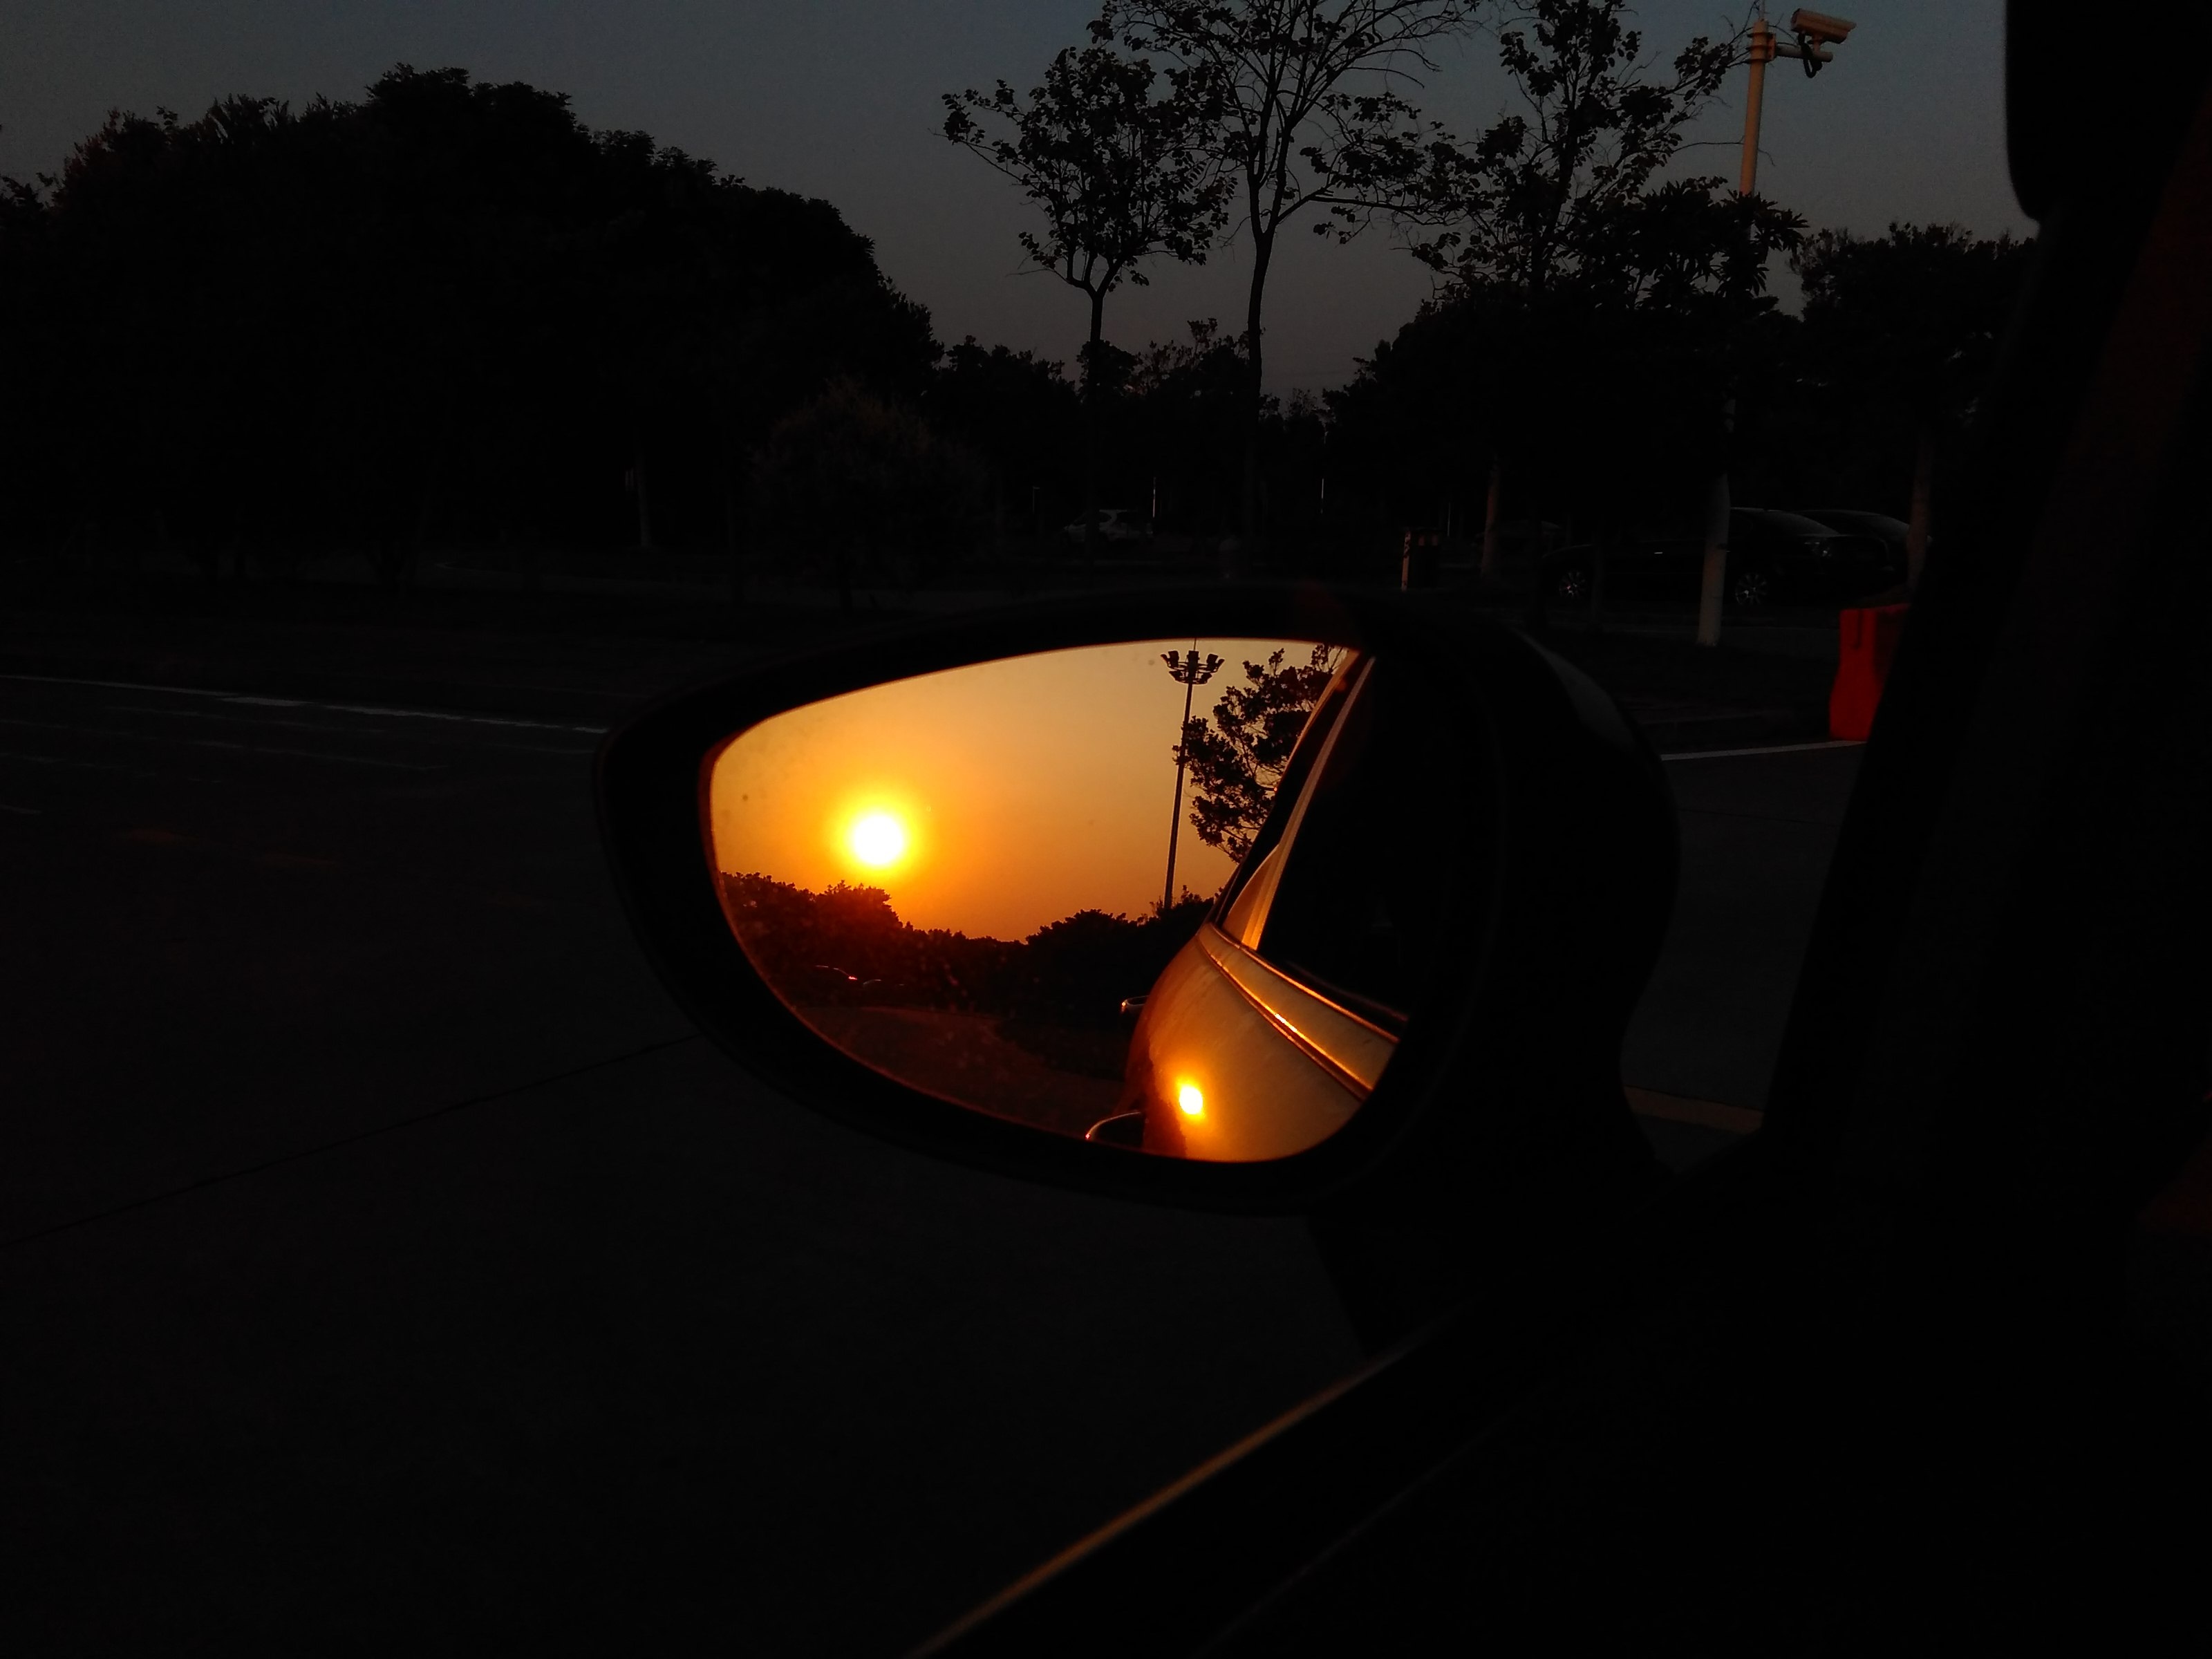
light, sunset, night, evening, reflection, darkness, black, lighting, automotive, mirror, light fixture, shape, the scenery, mobile phone photography